Barbara Allen (song)

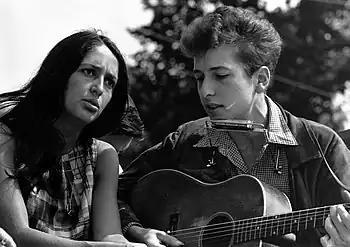
Joan Baez and Bob Dylan

The lyrics are nowhere near as varied across the oral tradition as would be expected. This is because the continuous popularity of the song in print meant that variations were "corrected". Nonetheless, American folklorist Harry Smith was known to, as a party trick, ask people to sing a verse of the song, after which he would tell what county they were born in.